Patricia Arquette

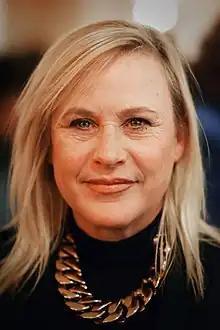
Arquette in 2023

Patricia Arquette (born April 8, 1968) is an American actress. Known for her roles on film and television, she has received an Academy Award, a BAFTA Award, two Primetime Emmy Awards, three Golden Globe Awards, and two Screen Actors Guild Awards.